Wind turbine

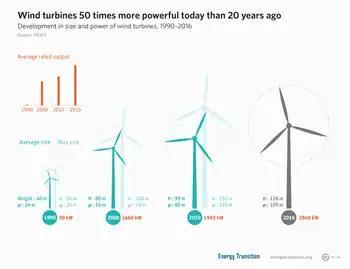
Development in size and power of wind turbines, 1990–2016

A 1.5 (MW) wind turbine of a type frequently seen in the United States has a tower high. The rotor assembly (blades and hub) measures about in diameter. The nacelle, which contains the generator, is and weighs around 300 tons.